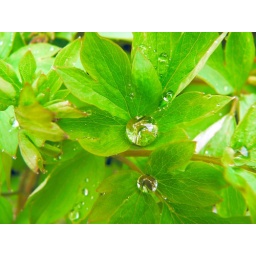
leaves are from the bleeding heart plant... if you look at the large size, you can see the clouds in the sky in the large droplet.